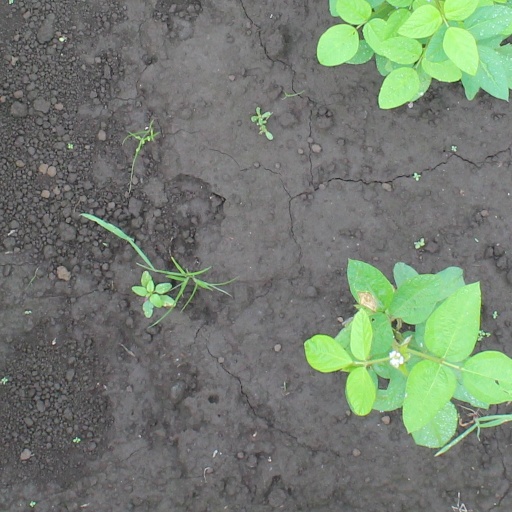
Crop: soybean